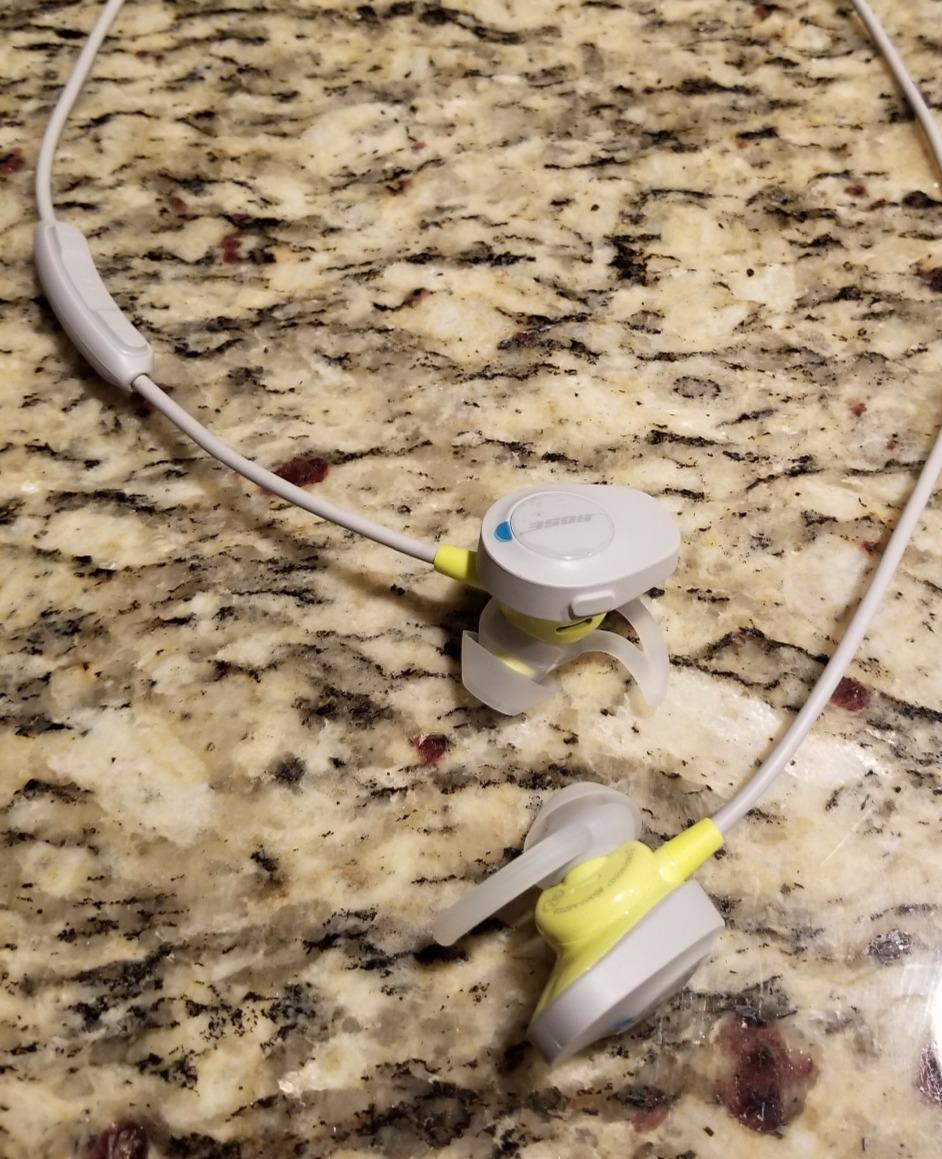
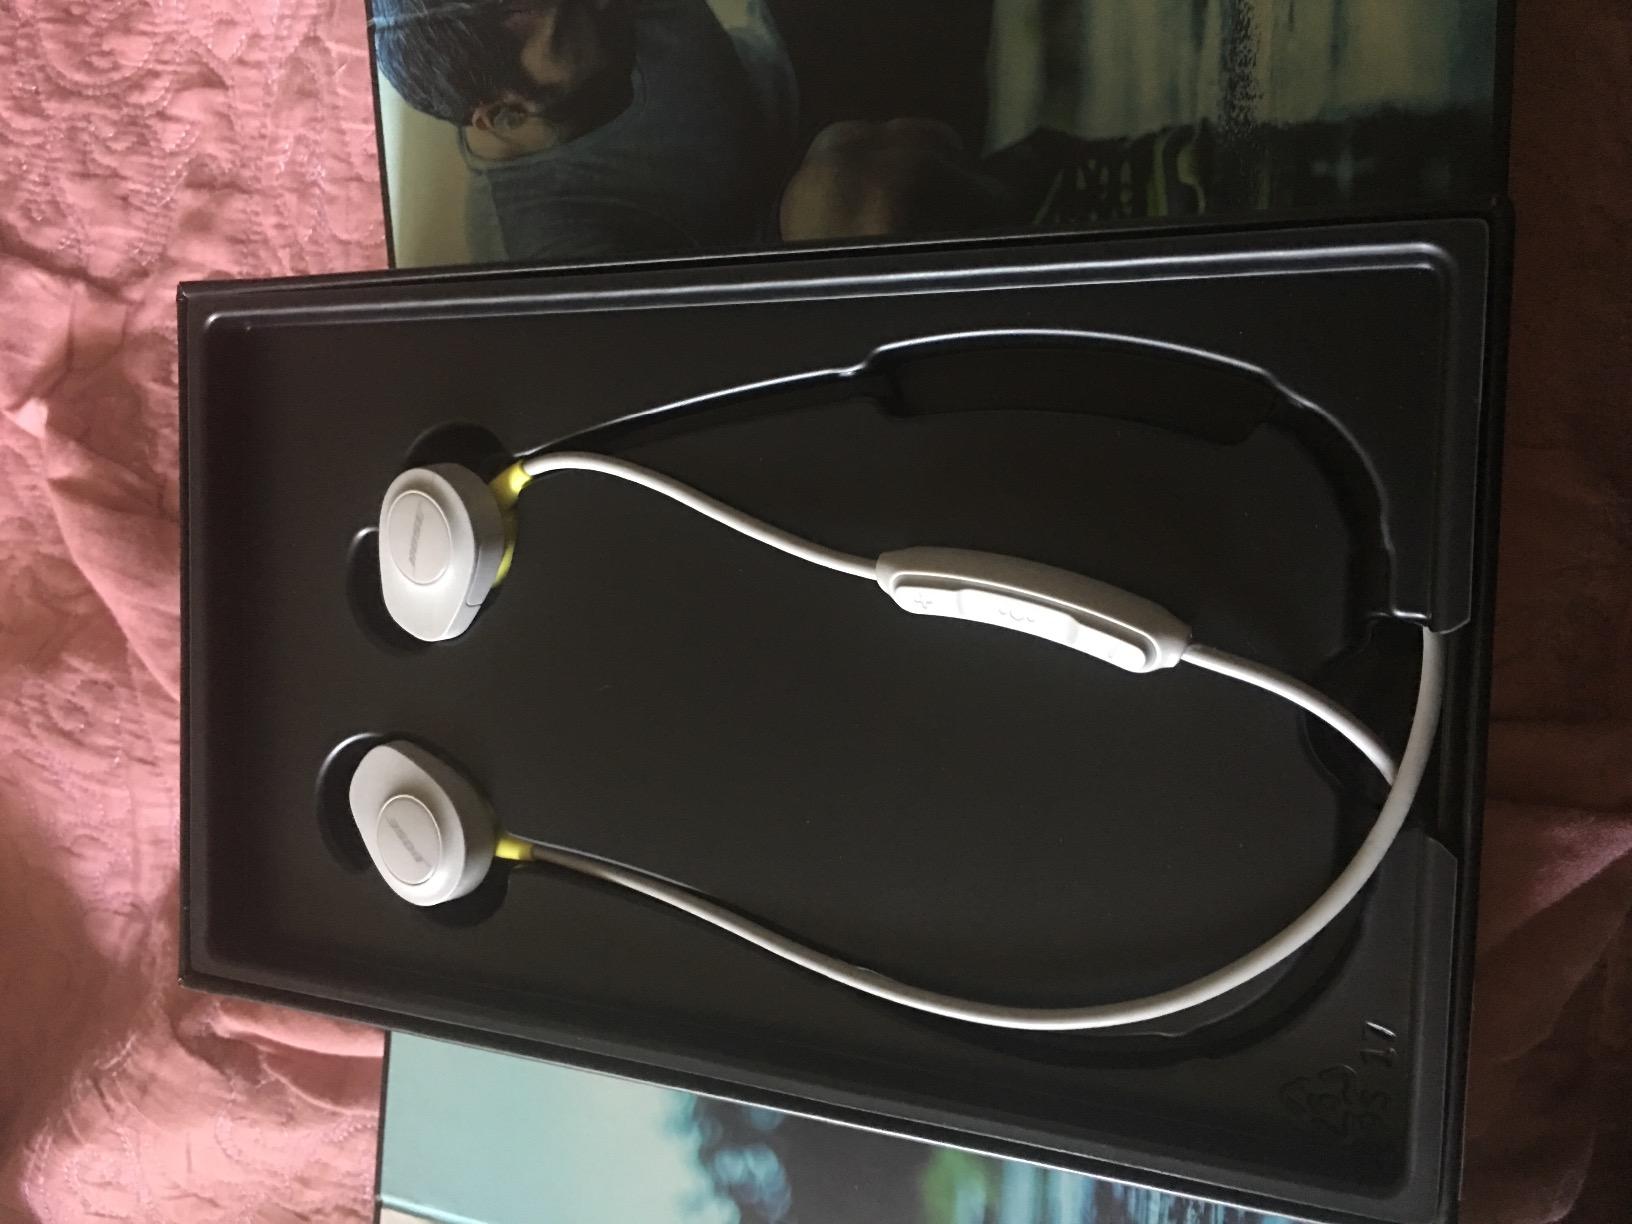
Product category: headphones
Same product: yes